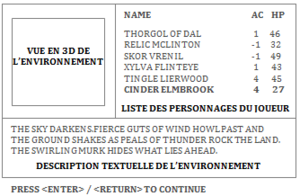
Schéma expliquant les fonctionnalités de l'interface d'exploration dans le jeu vidéo Pool of Radiance (1988).
Pool of Radiance est un jeu vidéo de rôle développé et publié par Strategic Simulations en 1988. Il est la première adaptation en jeu vidéo du jeu de rôle médiéval-fantastique Donjons et Dragons publié par TSR. Il est également le premier volet d'une série d’une douzaine de jeux vidéo de rôle, généralement désignée par le titre Gold Box, publiés par Strategic Simulations et basés sur le même moteur de jeu. Le jeu se déroule dans l’univers fantastique des Royaumes oubliés, un décor de campagne de Donjons et Dragons, dans lequel le joueur contrôle un groupe d’aventuriers recrutés pour défendre la cité portuaire de Phlan contre une invasion de créatures démoniaques.